C.W. O'Connor

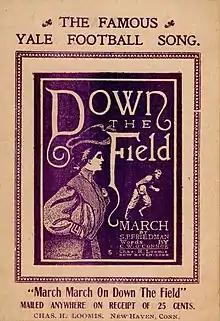
Advertisement for the Yale fight song, "Down the Field"

The following year was Caleb's biggest and most renown success, "Down the Field", with music written by his roommate at Yale, Stanleigh Friedman. Caleb wrote the lyrics to the song which became a popular fight song within the Yale football team and at other Universities nationwide. The song was originally published in New Haven for piano and voice. This edition is also where Caleb adopted the title of C.W. O'Connor. One of the earliest recordings of "Down the Field" was made in 1909 by the Edison Military Band. In the late 1920s, it was recorded by Rudy Vallee & His Connecticut Yankees, becoming a signature tune for the band that was also featured in early Vitaphone shorts, such as 1931's "Free and Easy" starring Charlie McCarthy. Many years later at an alumni day in 1955, Caleb made it known that the final words to the fight song, "Harvard's team may fight to the end, but YALE will WIN!" were written by his former wife, Agnes-Longfellow Smith.